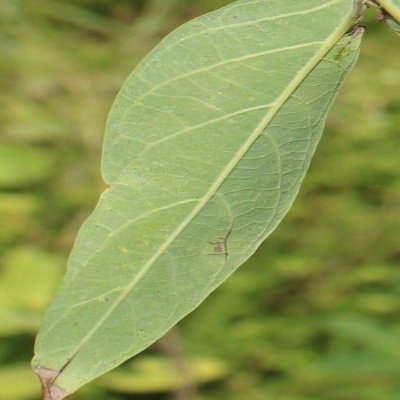
Crop: Cassava
Condition: bacterial blight